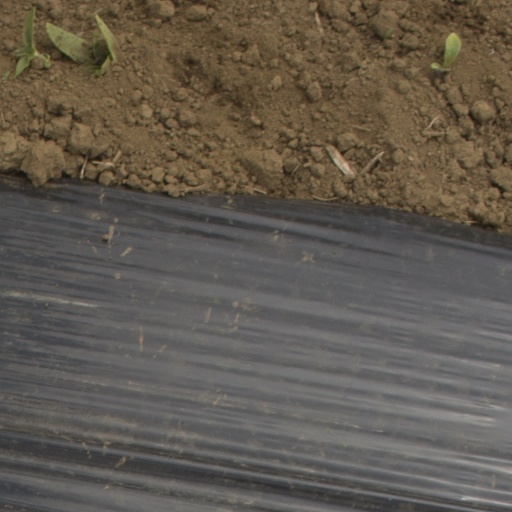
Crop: Jerusalem artichoke